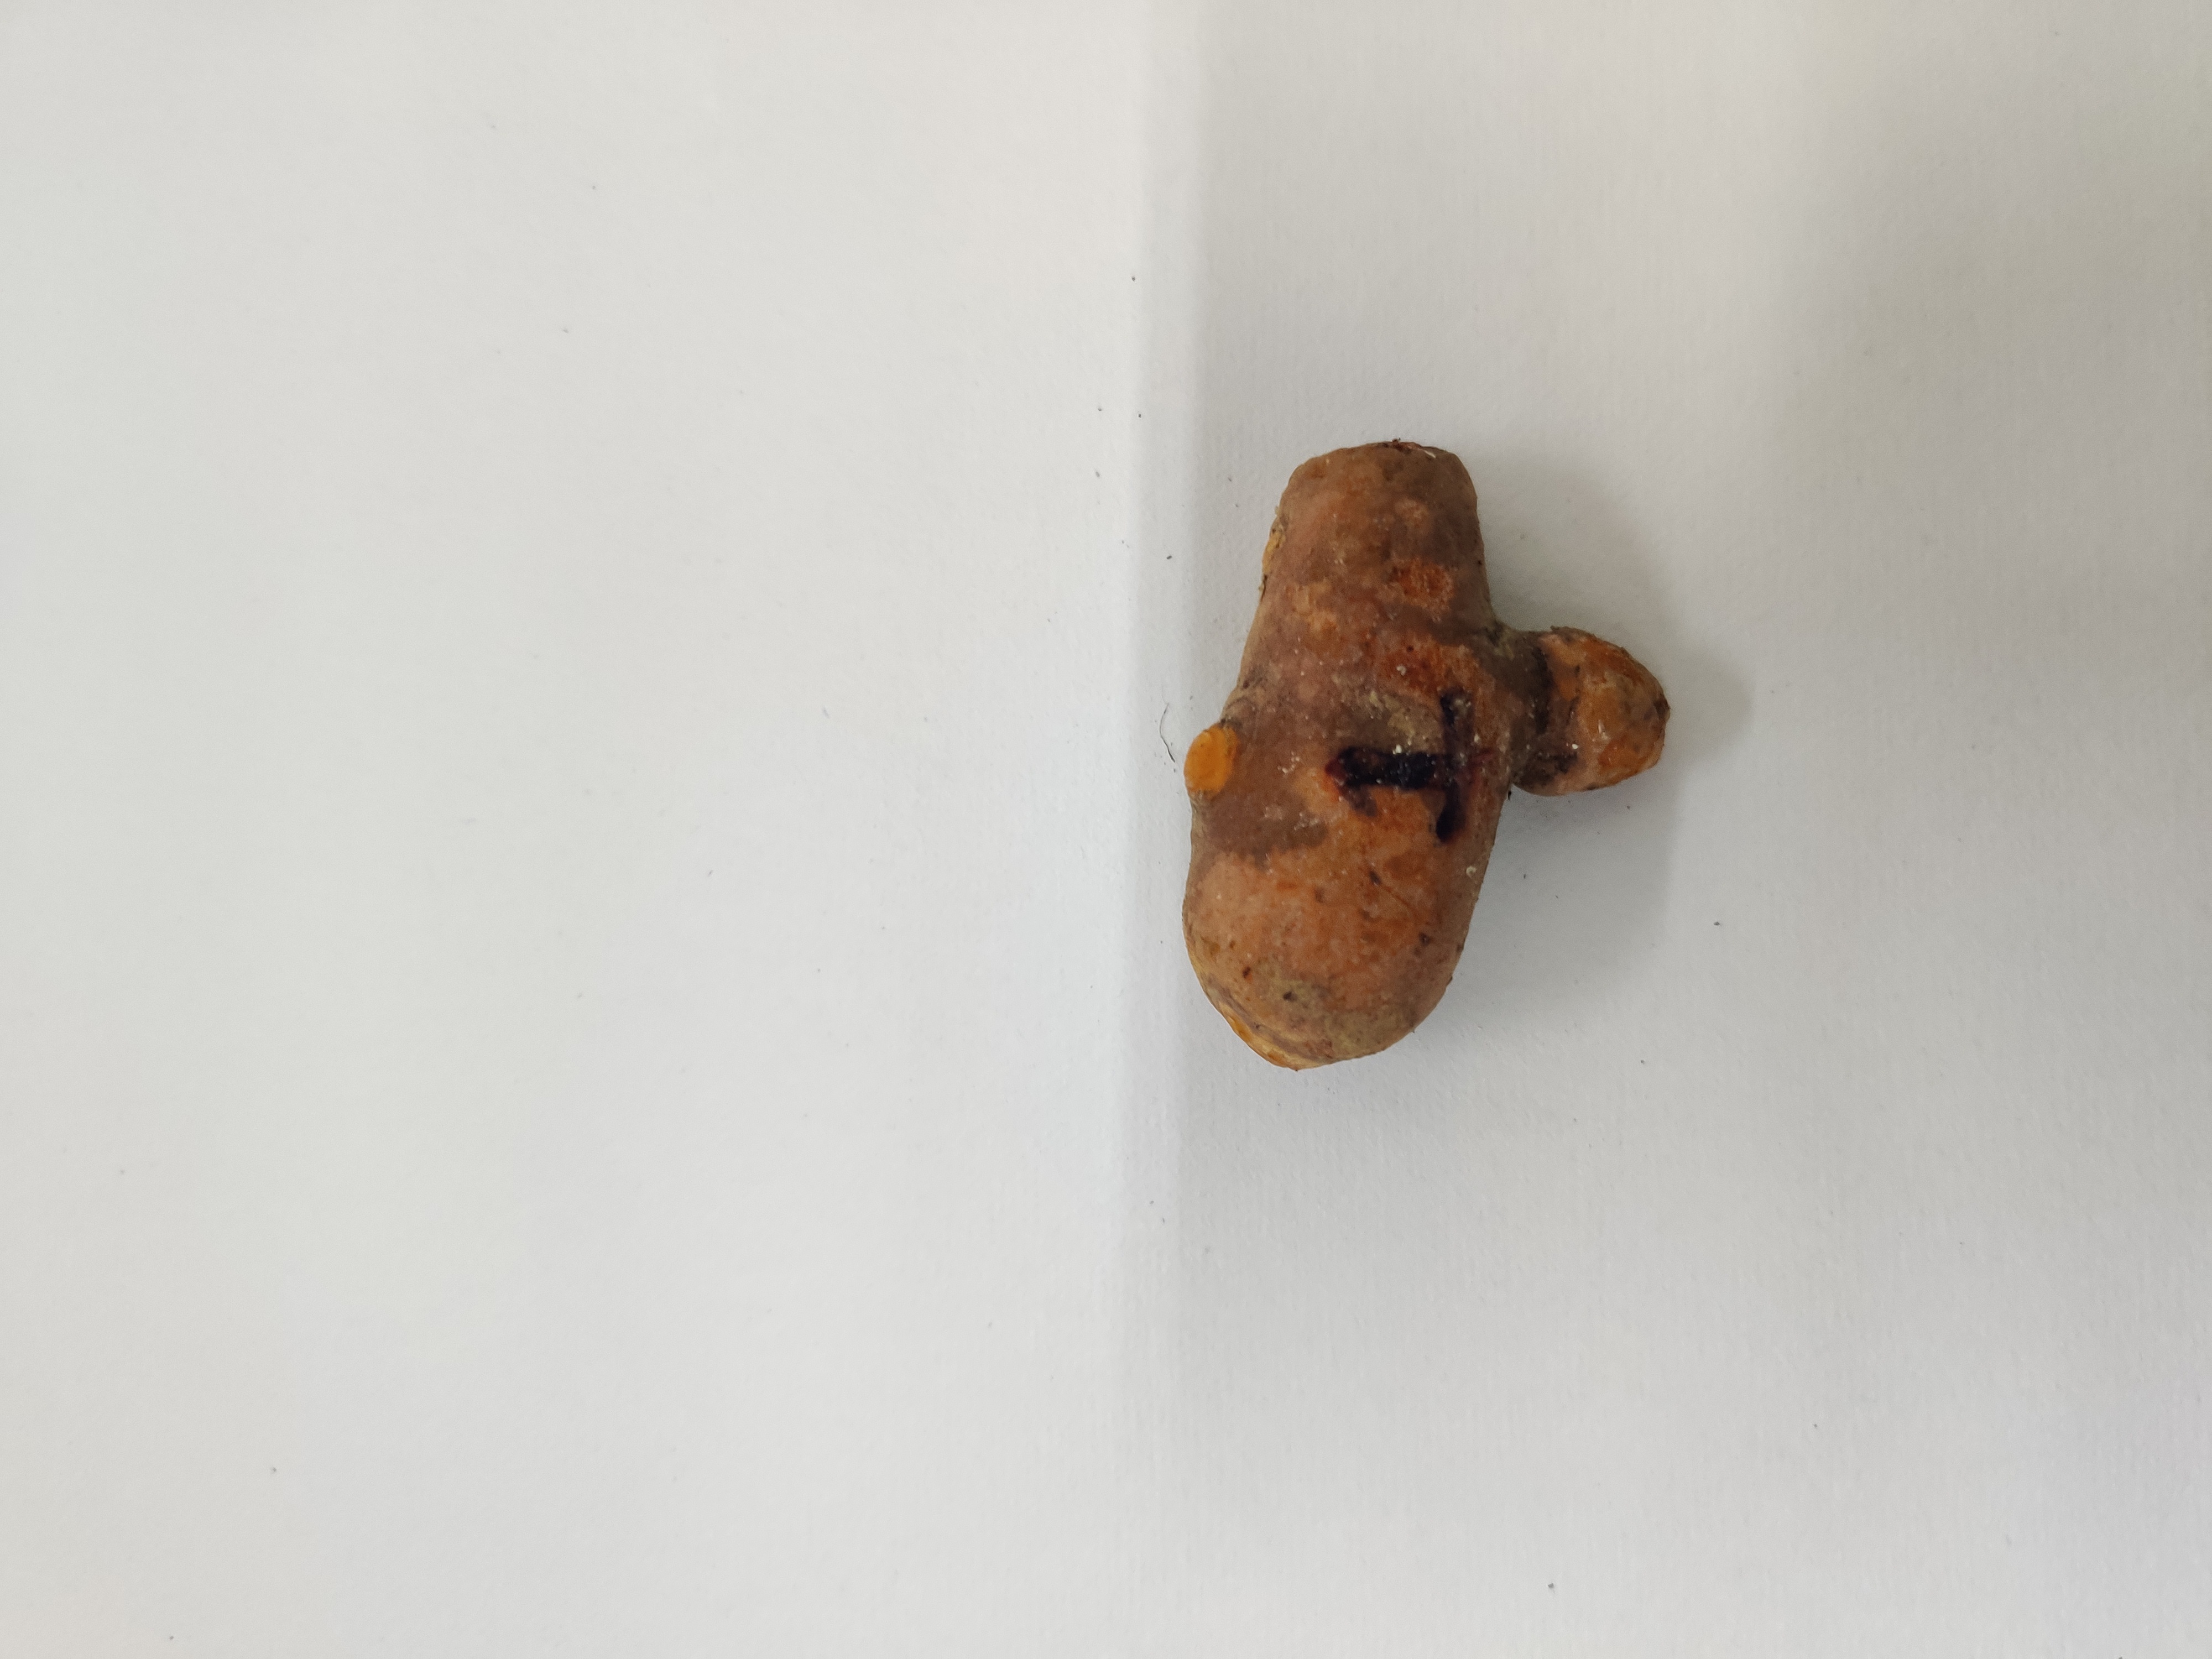
Crop: Turmeric
Condition: Fresh